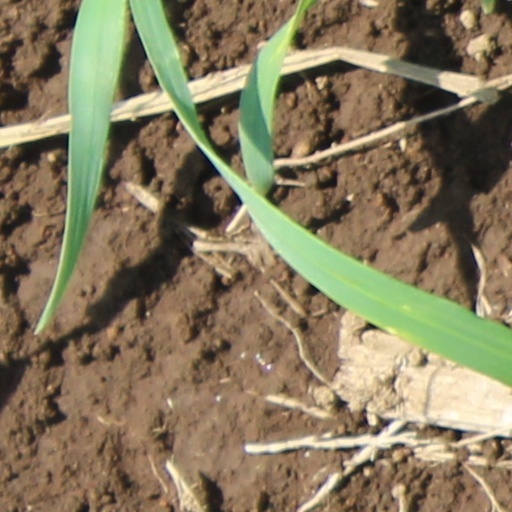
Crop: wheat